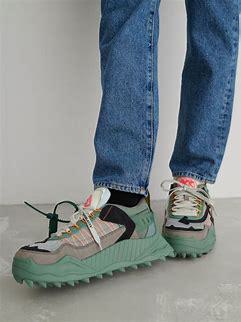
Brand: Off-White
Model: Off Odsy 1000